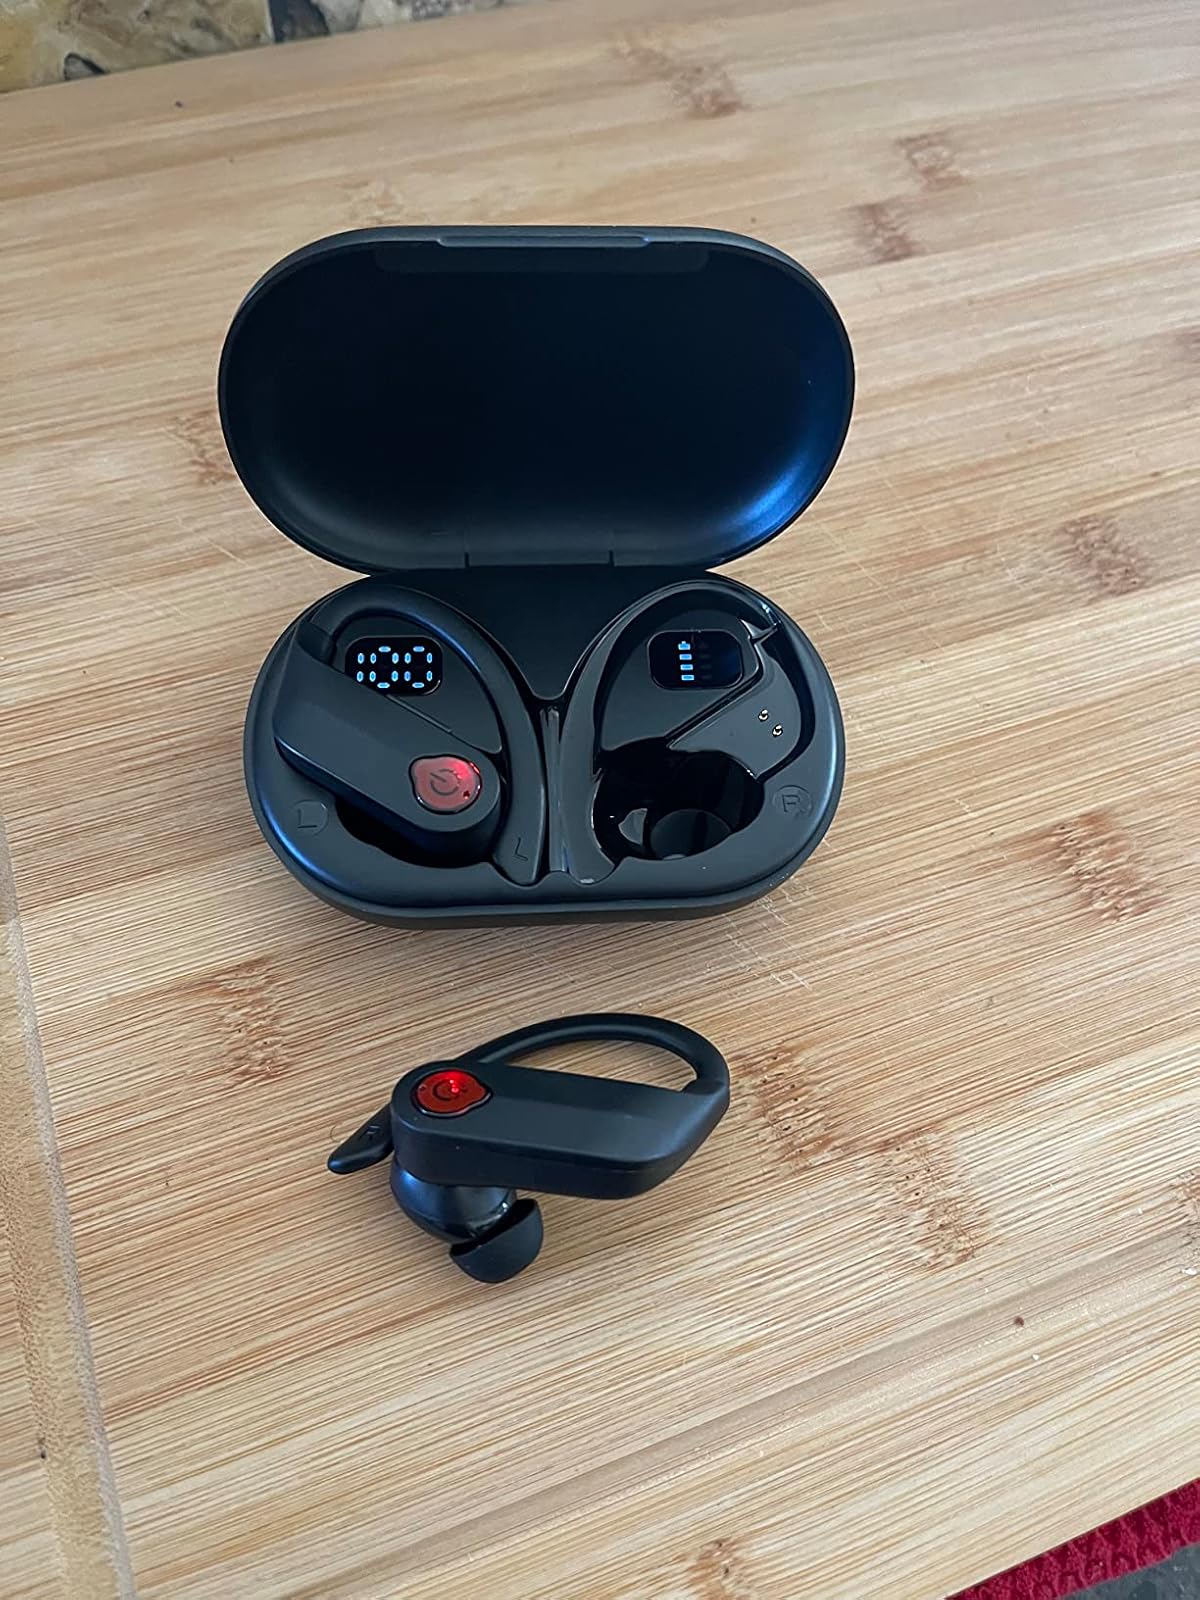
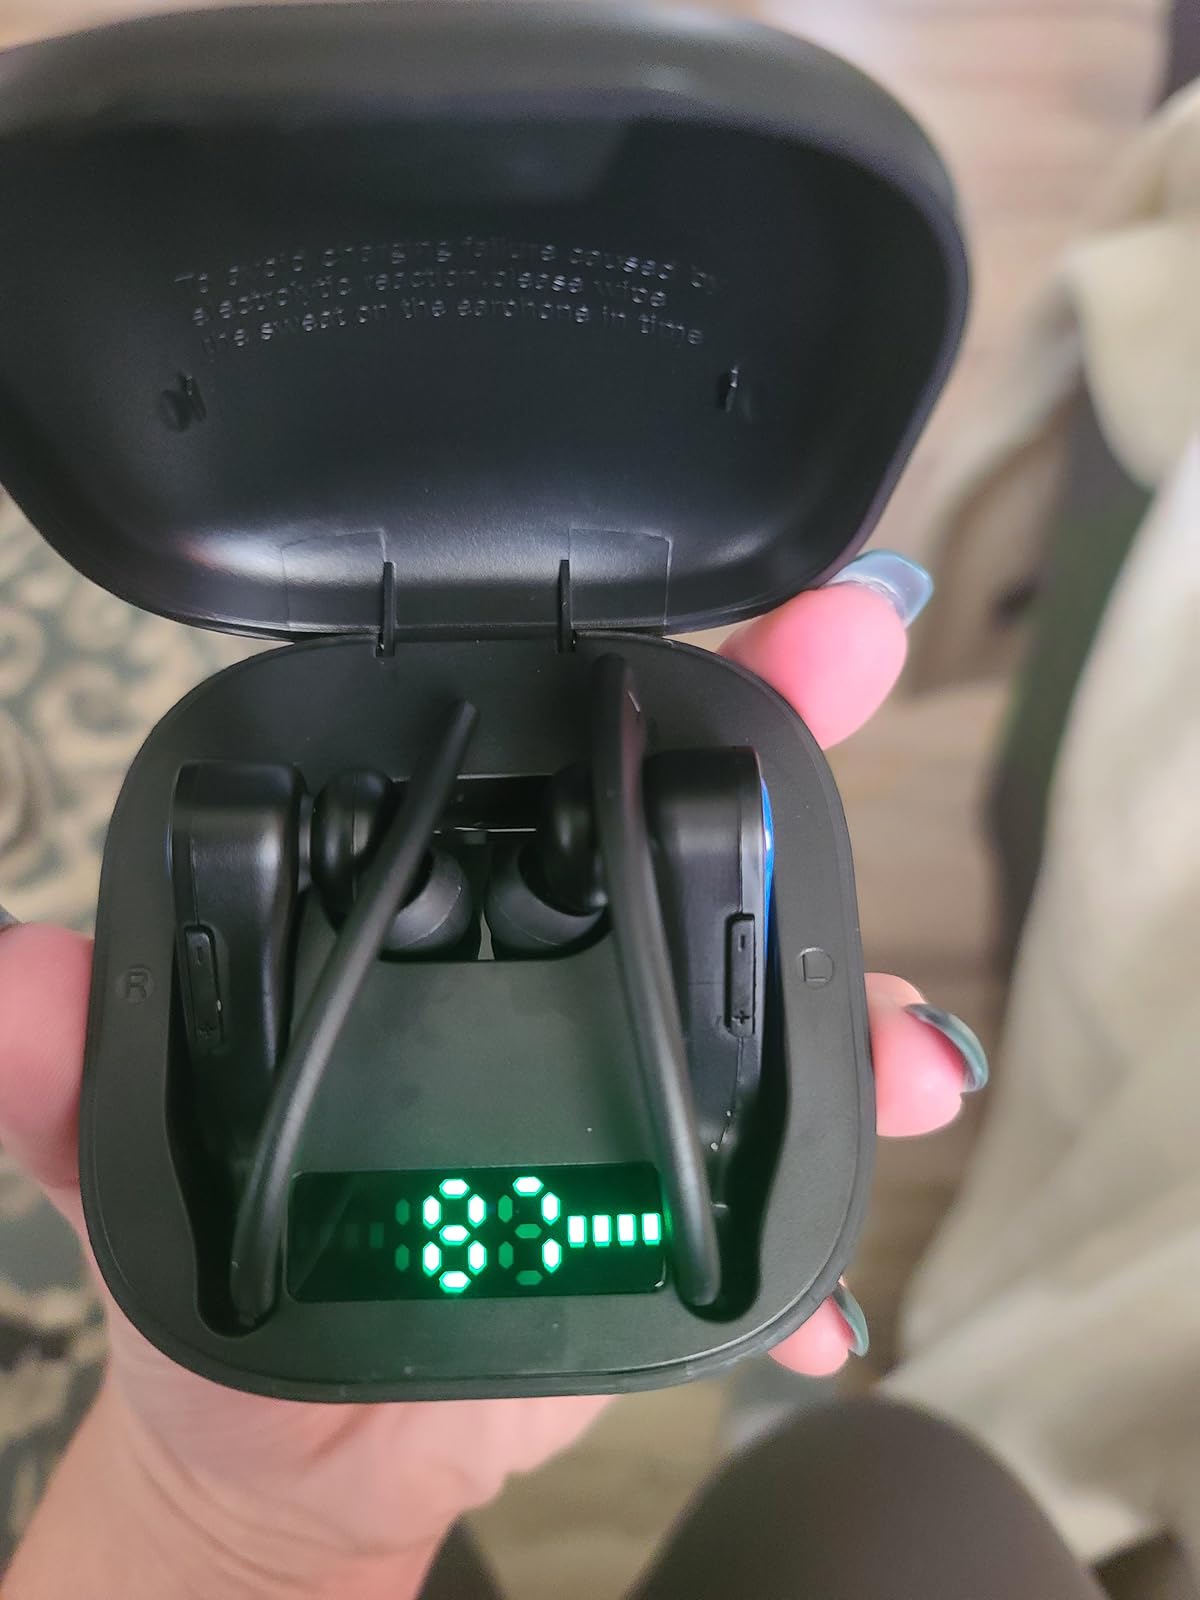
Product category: earbuds
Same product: no